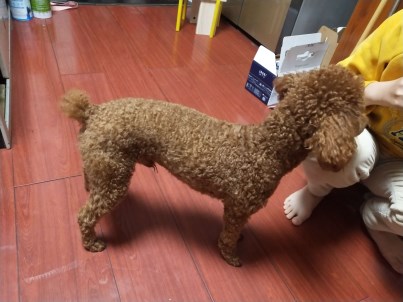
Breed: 7449-n000128-teddy